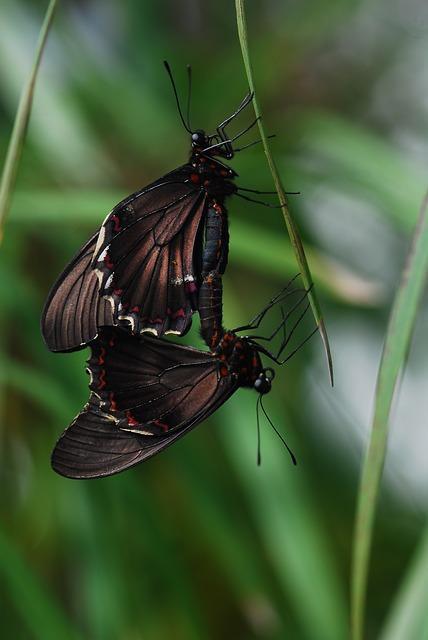
butterfly